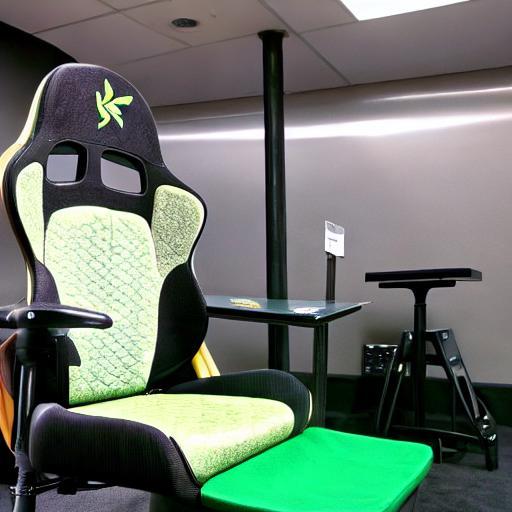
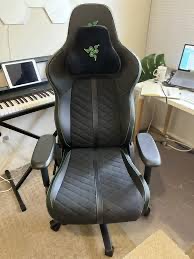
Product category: items_chair
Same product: no